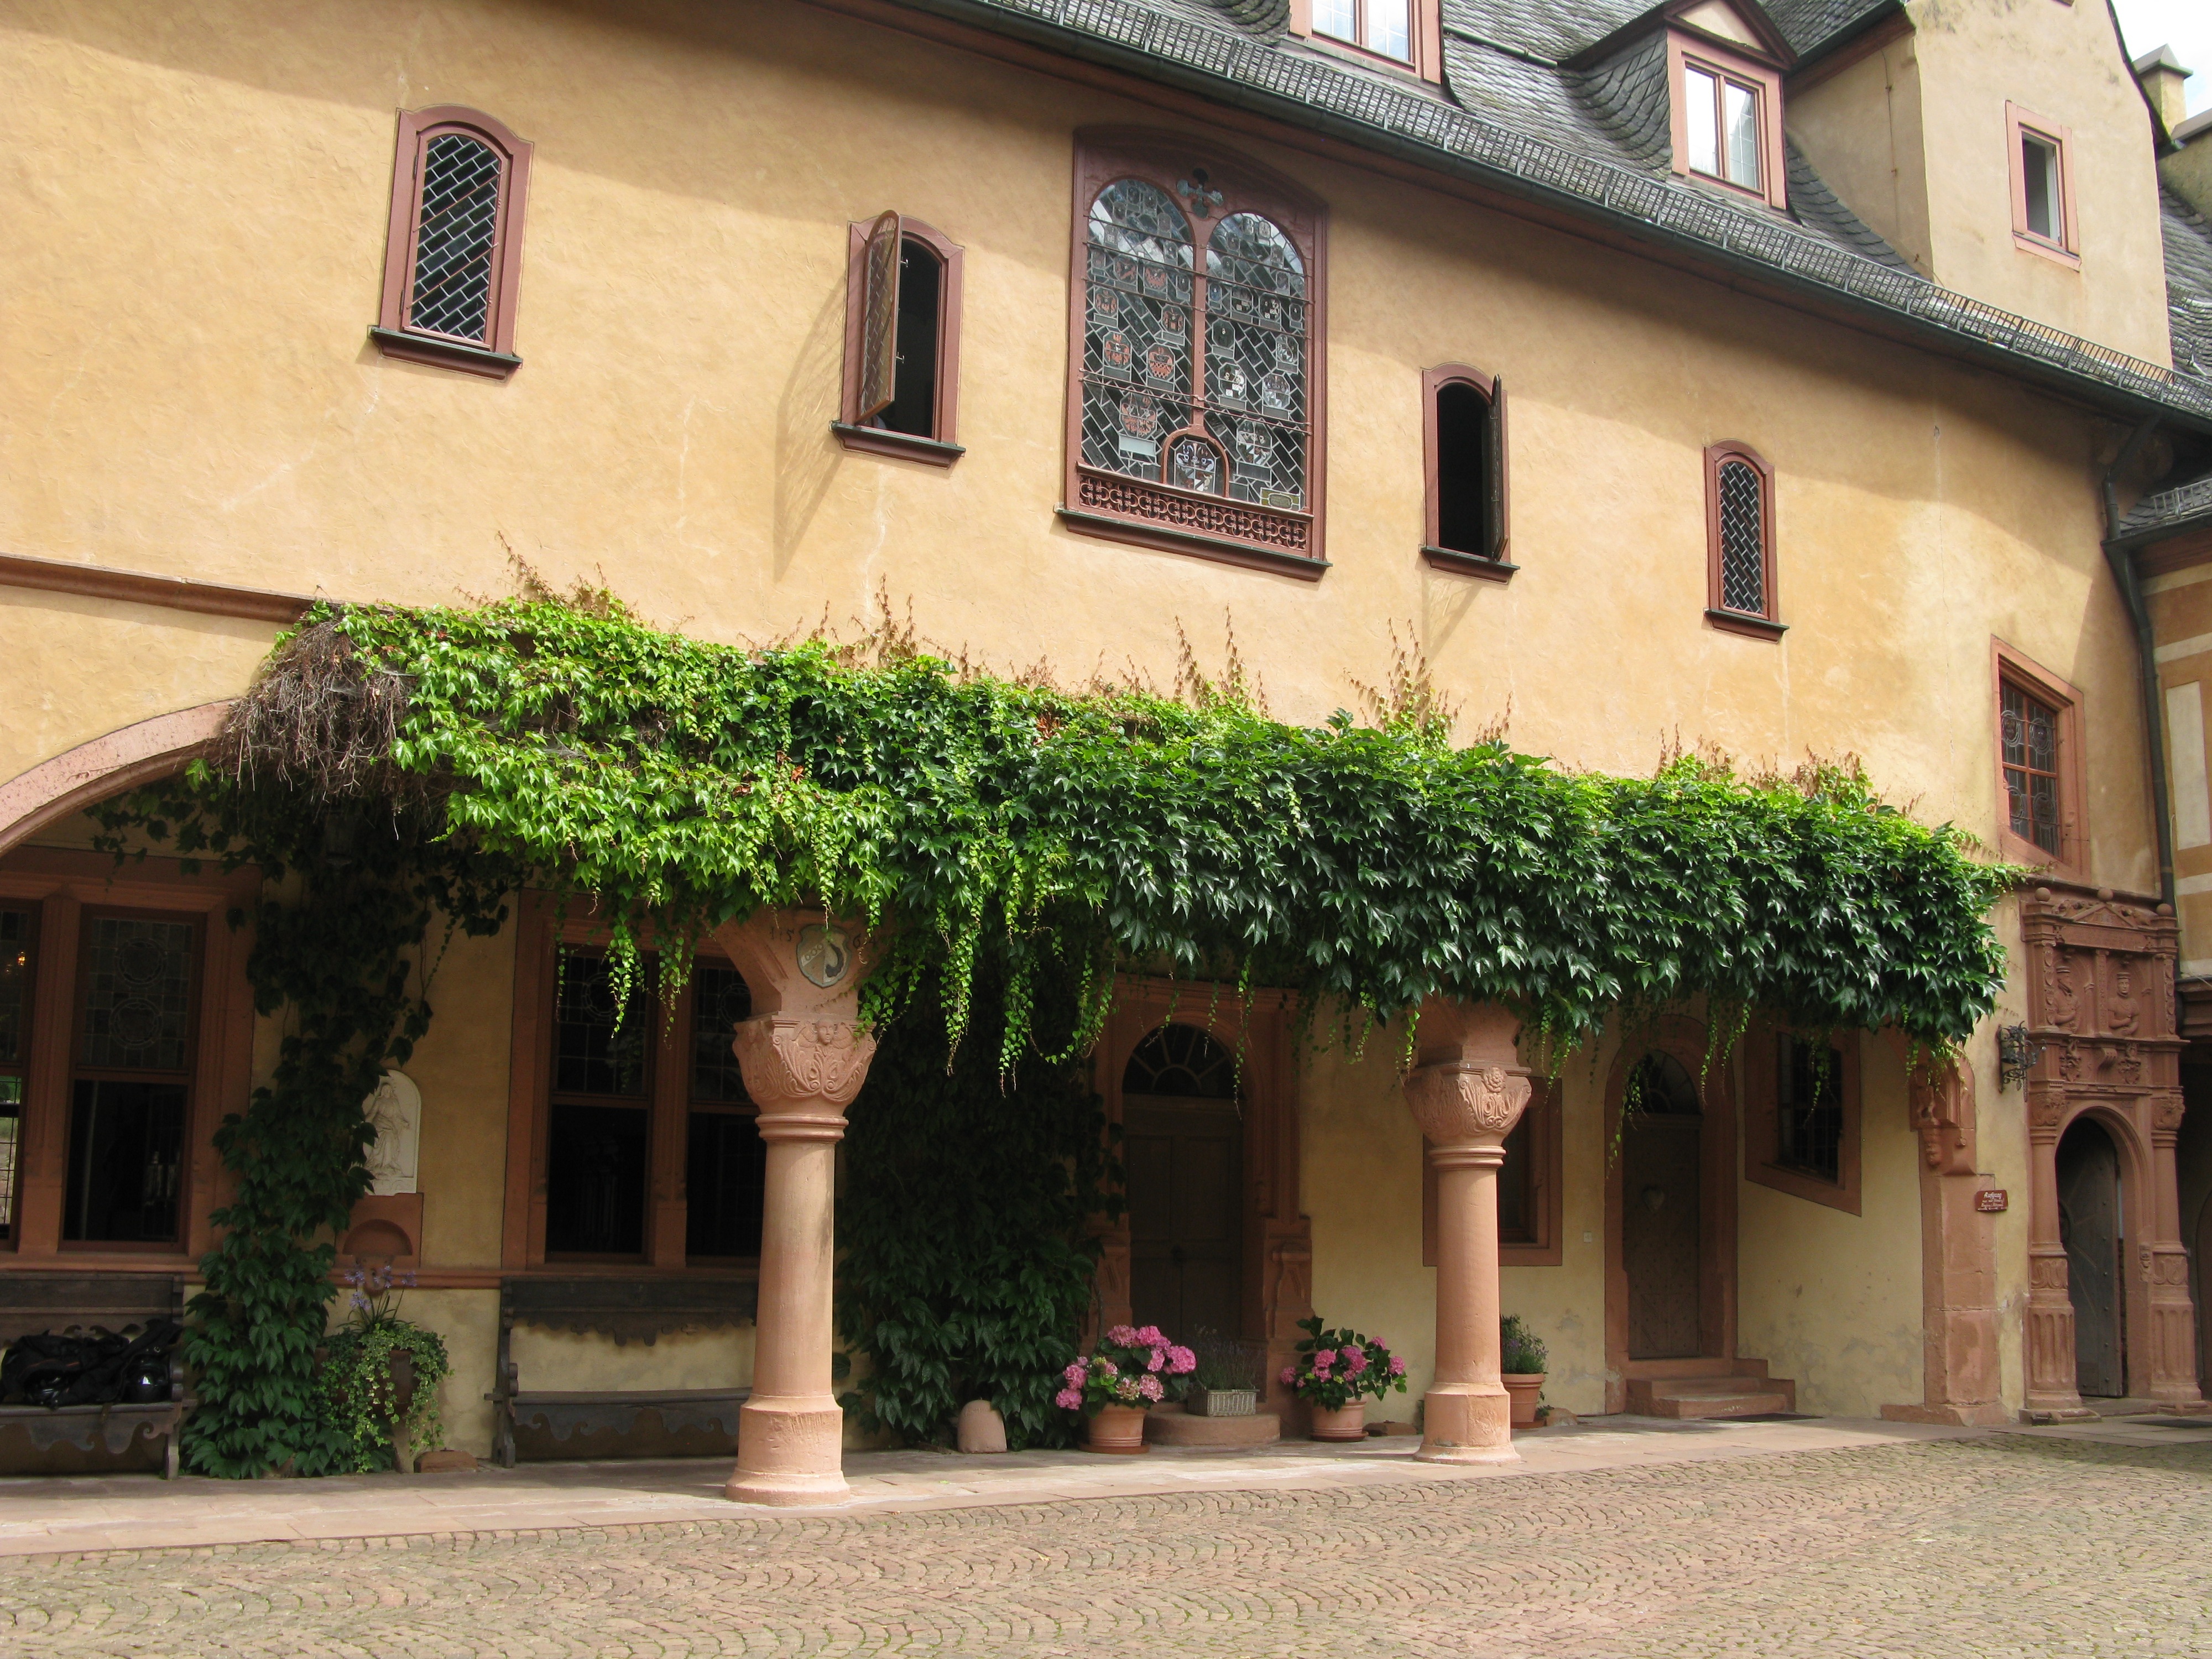
villa, house, building, restaurant, home, village, cottage, facade, property, courtyard, arcade, estate, hacienda, moated castle, burghof, spessart, mespelbrunn, schlosshof